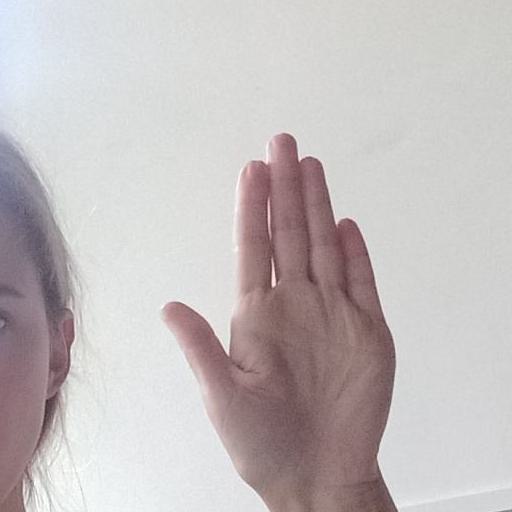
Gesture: stop